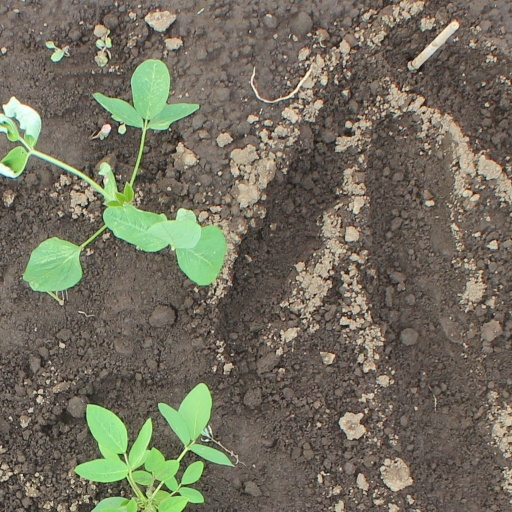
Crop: soybean